Zygiella x-notata

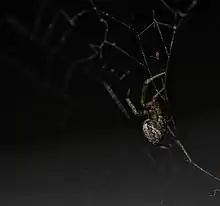
An adult female reaches about 6mm

"Zygiella x-notata" is an iteroparous species, with individual spiders engaging in multiple reproductive events throughout the course of their adult lifetime. Females of the species "Zygiella x-notata" produce egg sacs in late autumn. Spiderlings emerge in mid-to-late spring of the following year.